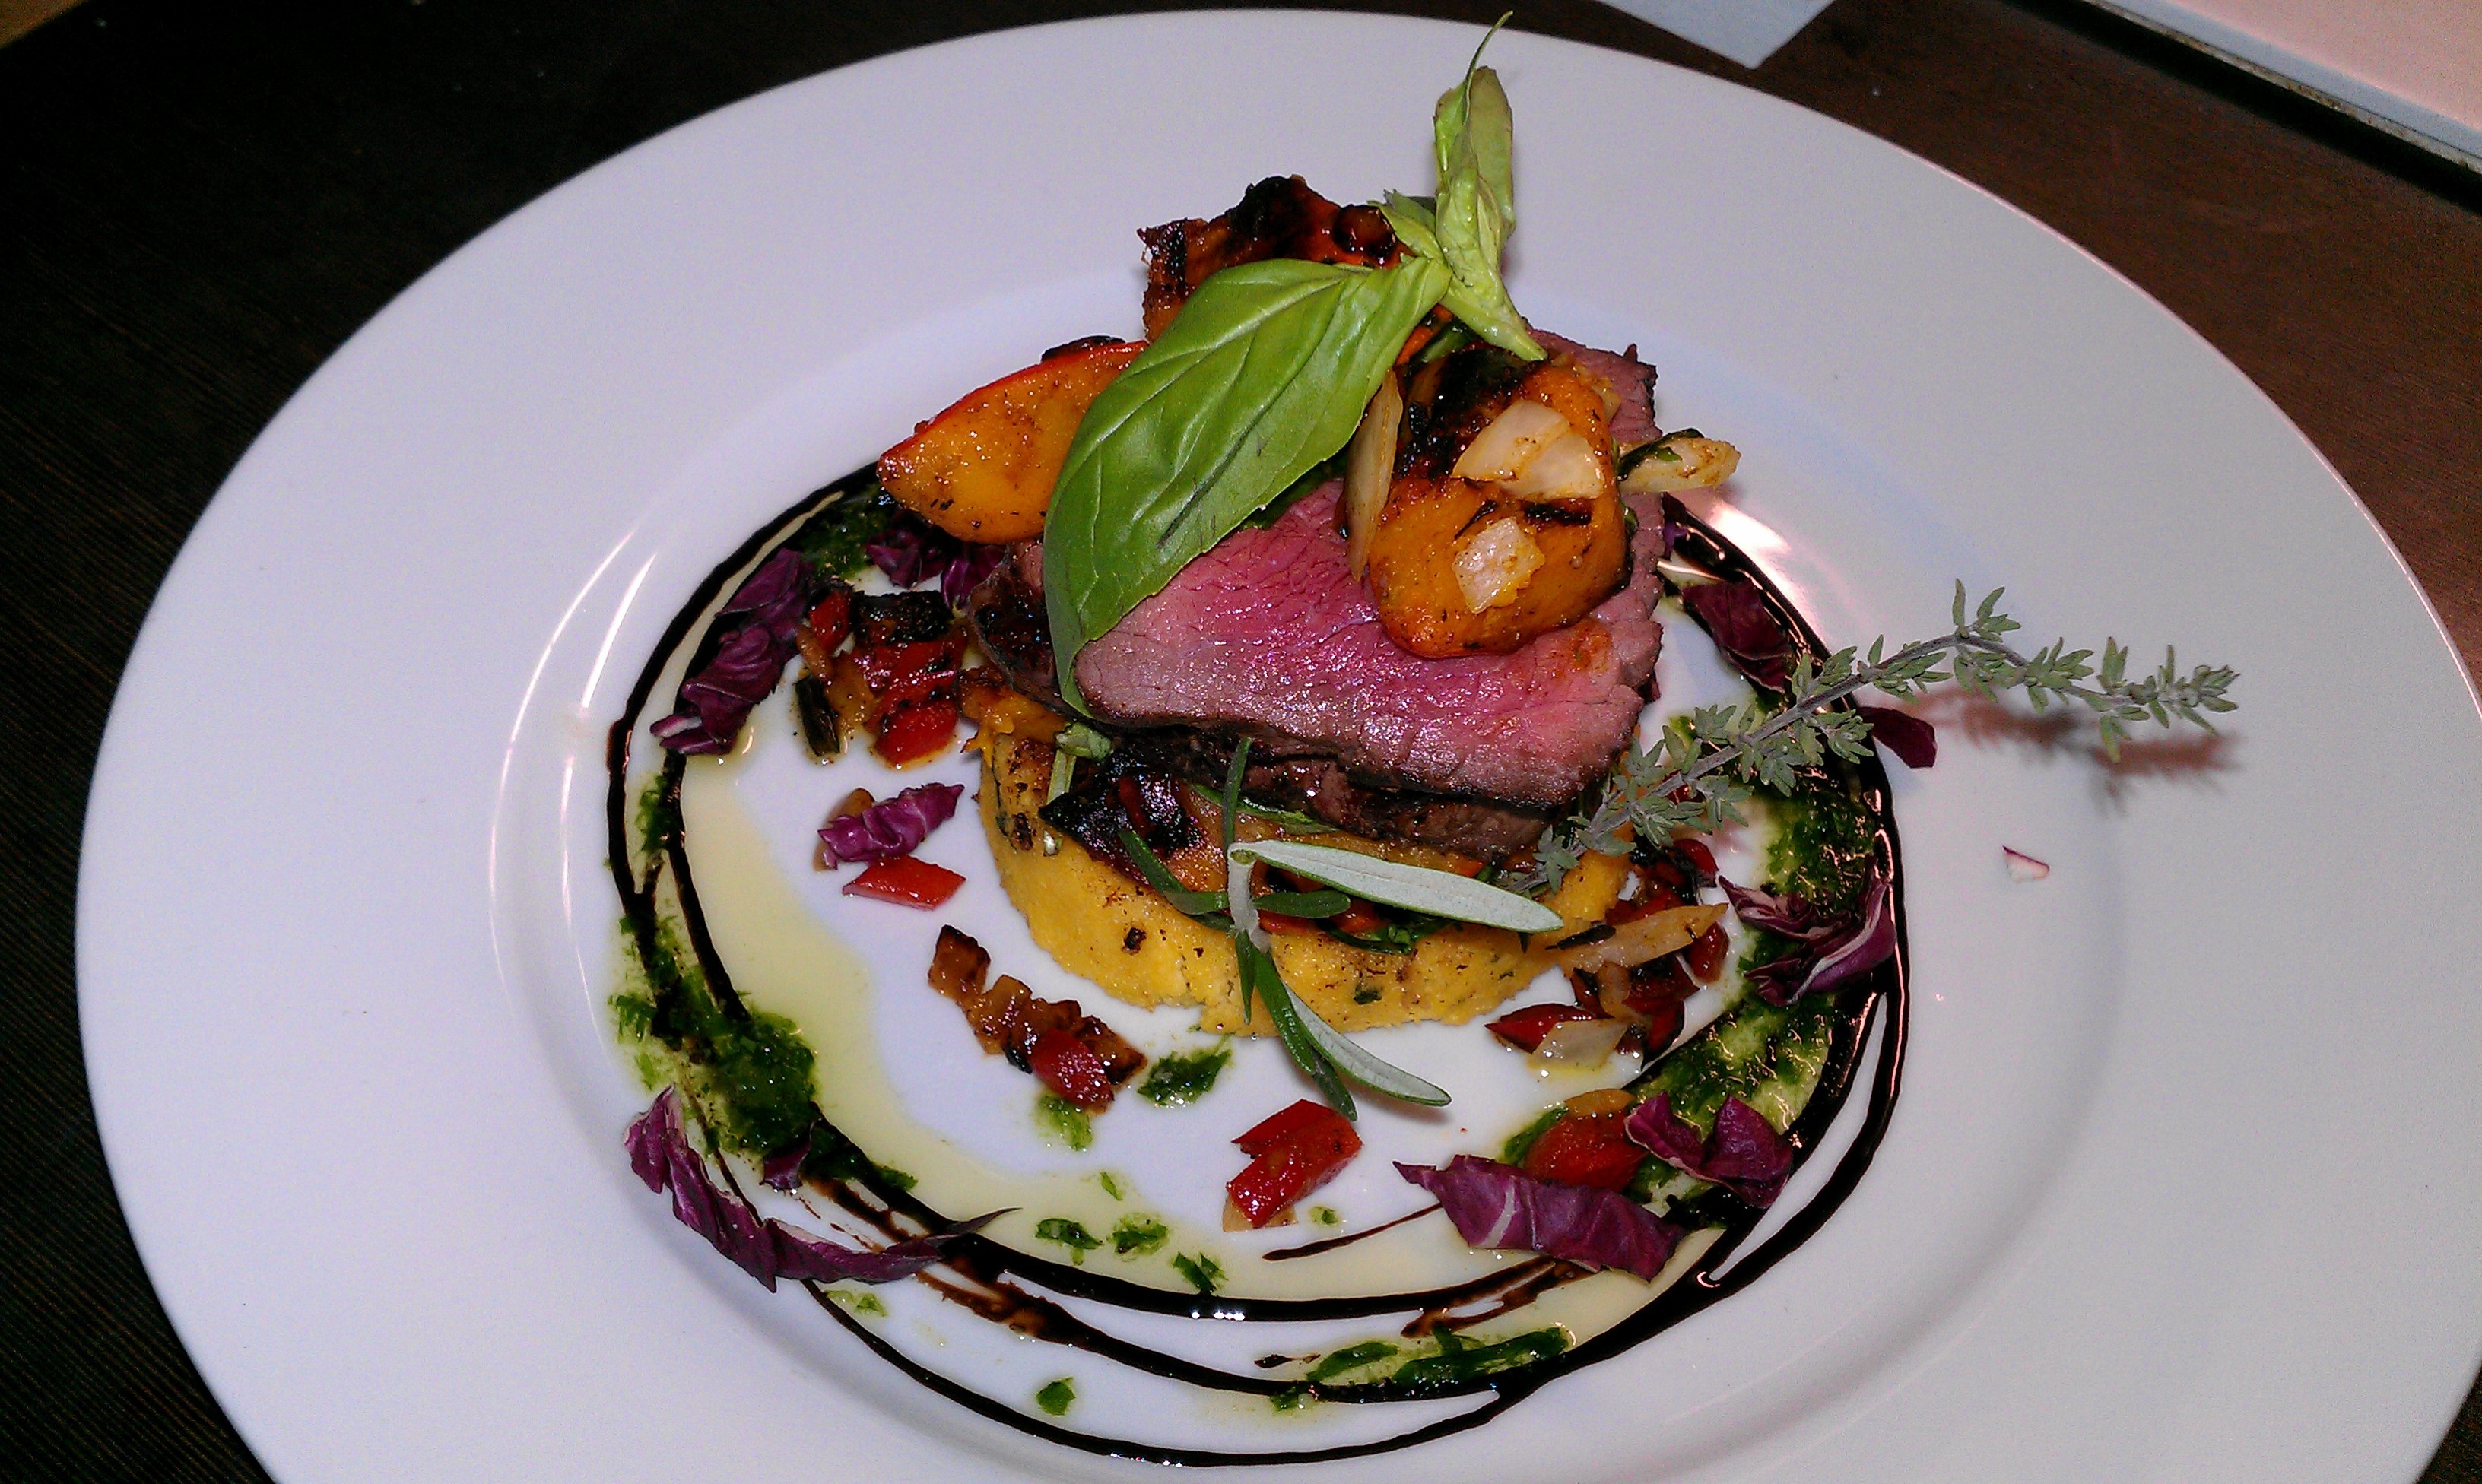
restaurant, dish, meal, food, salad, produce, vegetable, plate, breakfast, eat, meat, cuisine, delicious, cook, nutrition, tasty, court, gastronomy, foodfoto